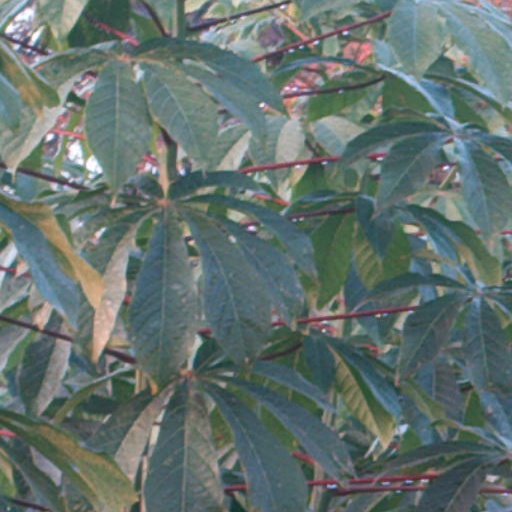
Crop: cassava